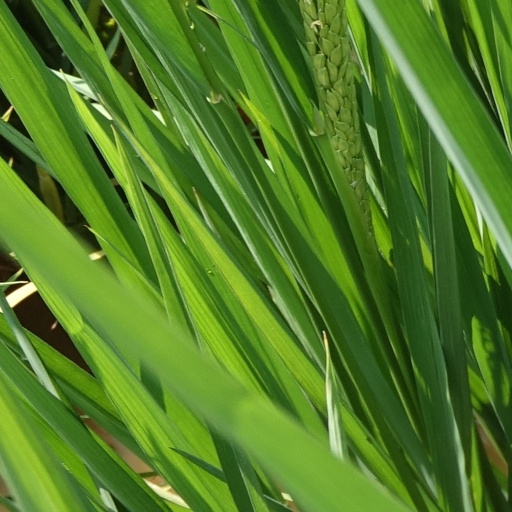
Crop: rice